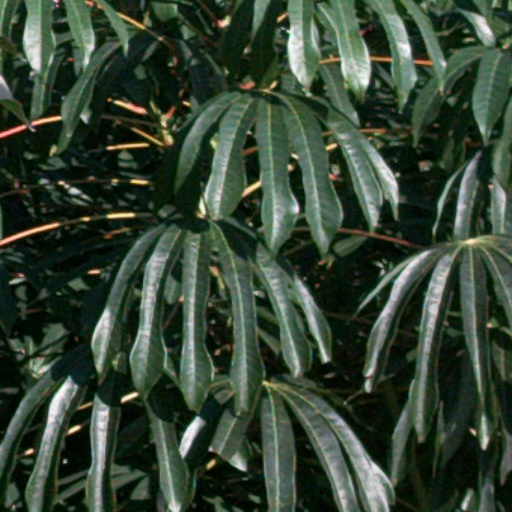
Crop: cassava